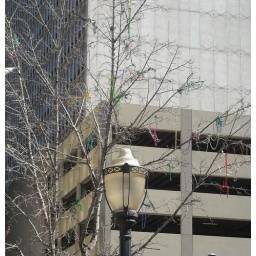
I want to plant this sort of tree in my yard - a tree that grows beads.